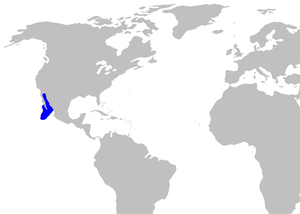
Cephalurus cephalus est une espèce de requins de la famille des Scyliorhinidae et du genre monotypique Cephalurus.